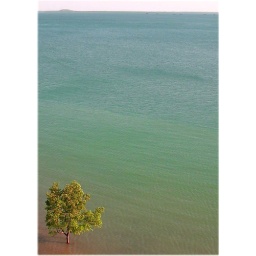
tree in the ocean